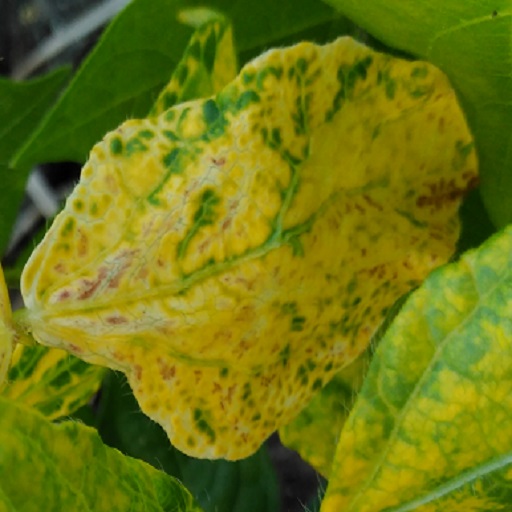
Label: Yellow Mosaic